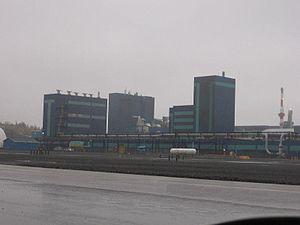
Installations de l'aluminerie Alouette sur la presqu'île Marconi, près de Sept-Îles.
Sept-Îles est une ville de la municipalité régionale de comté de Sept-Rivières, dans la région administrative de la Côte-Nord, au Québec.